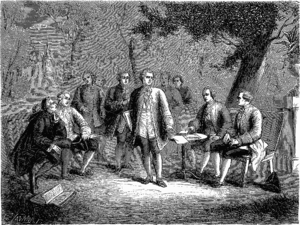
Le cénacle scientifique du château de Clairac
Jacques de Romas est un physicien français.
François de Labat, chevalier de Vivens, est un économiste français